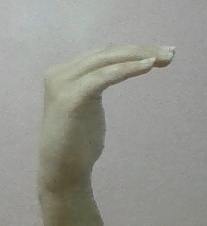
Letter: haa